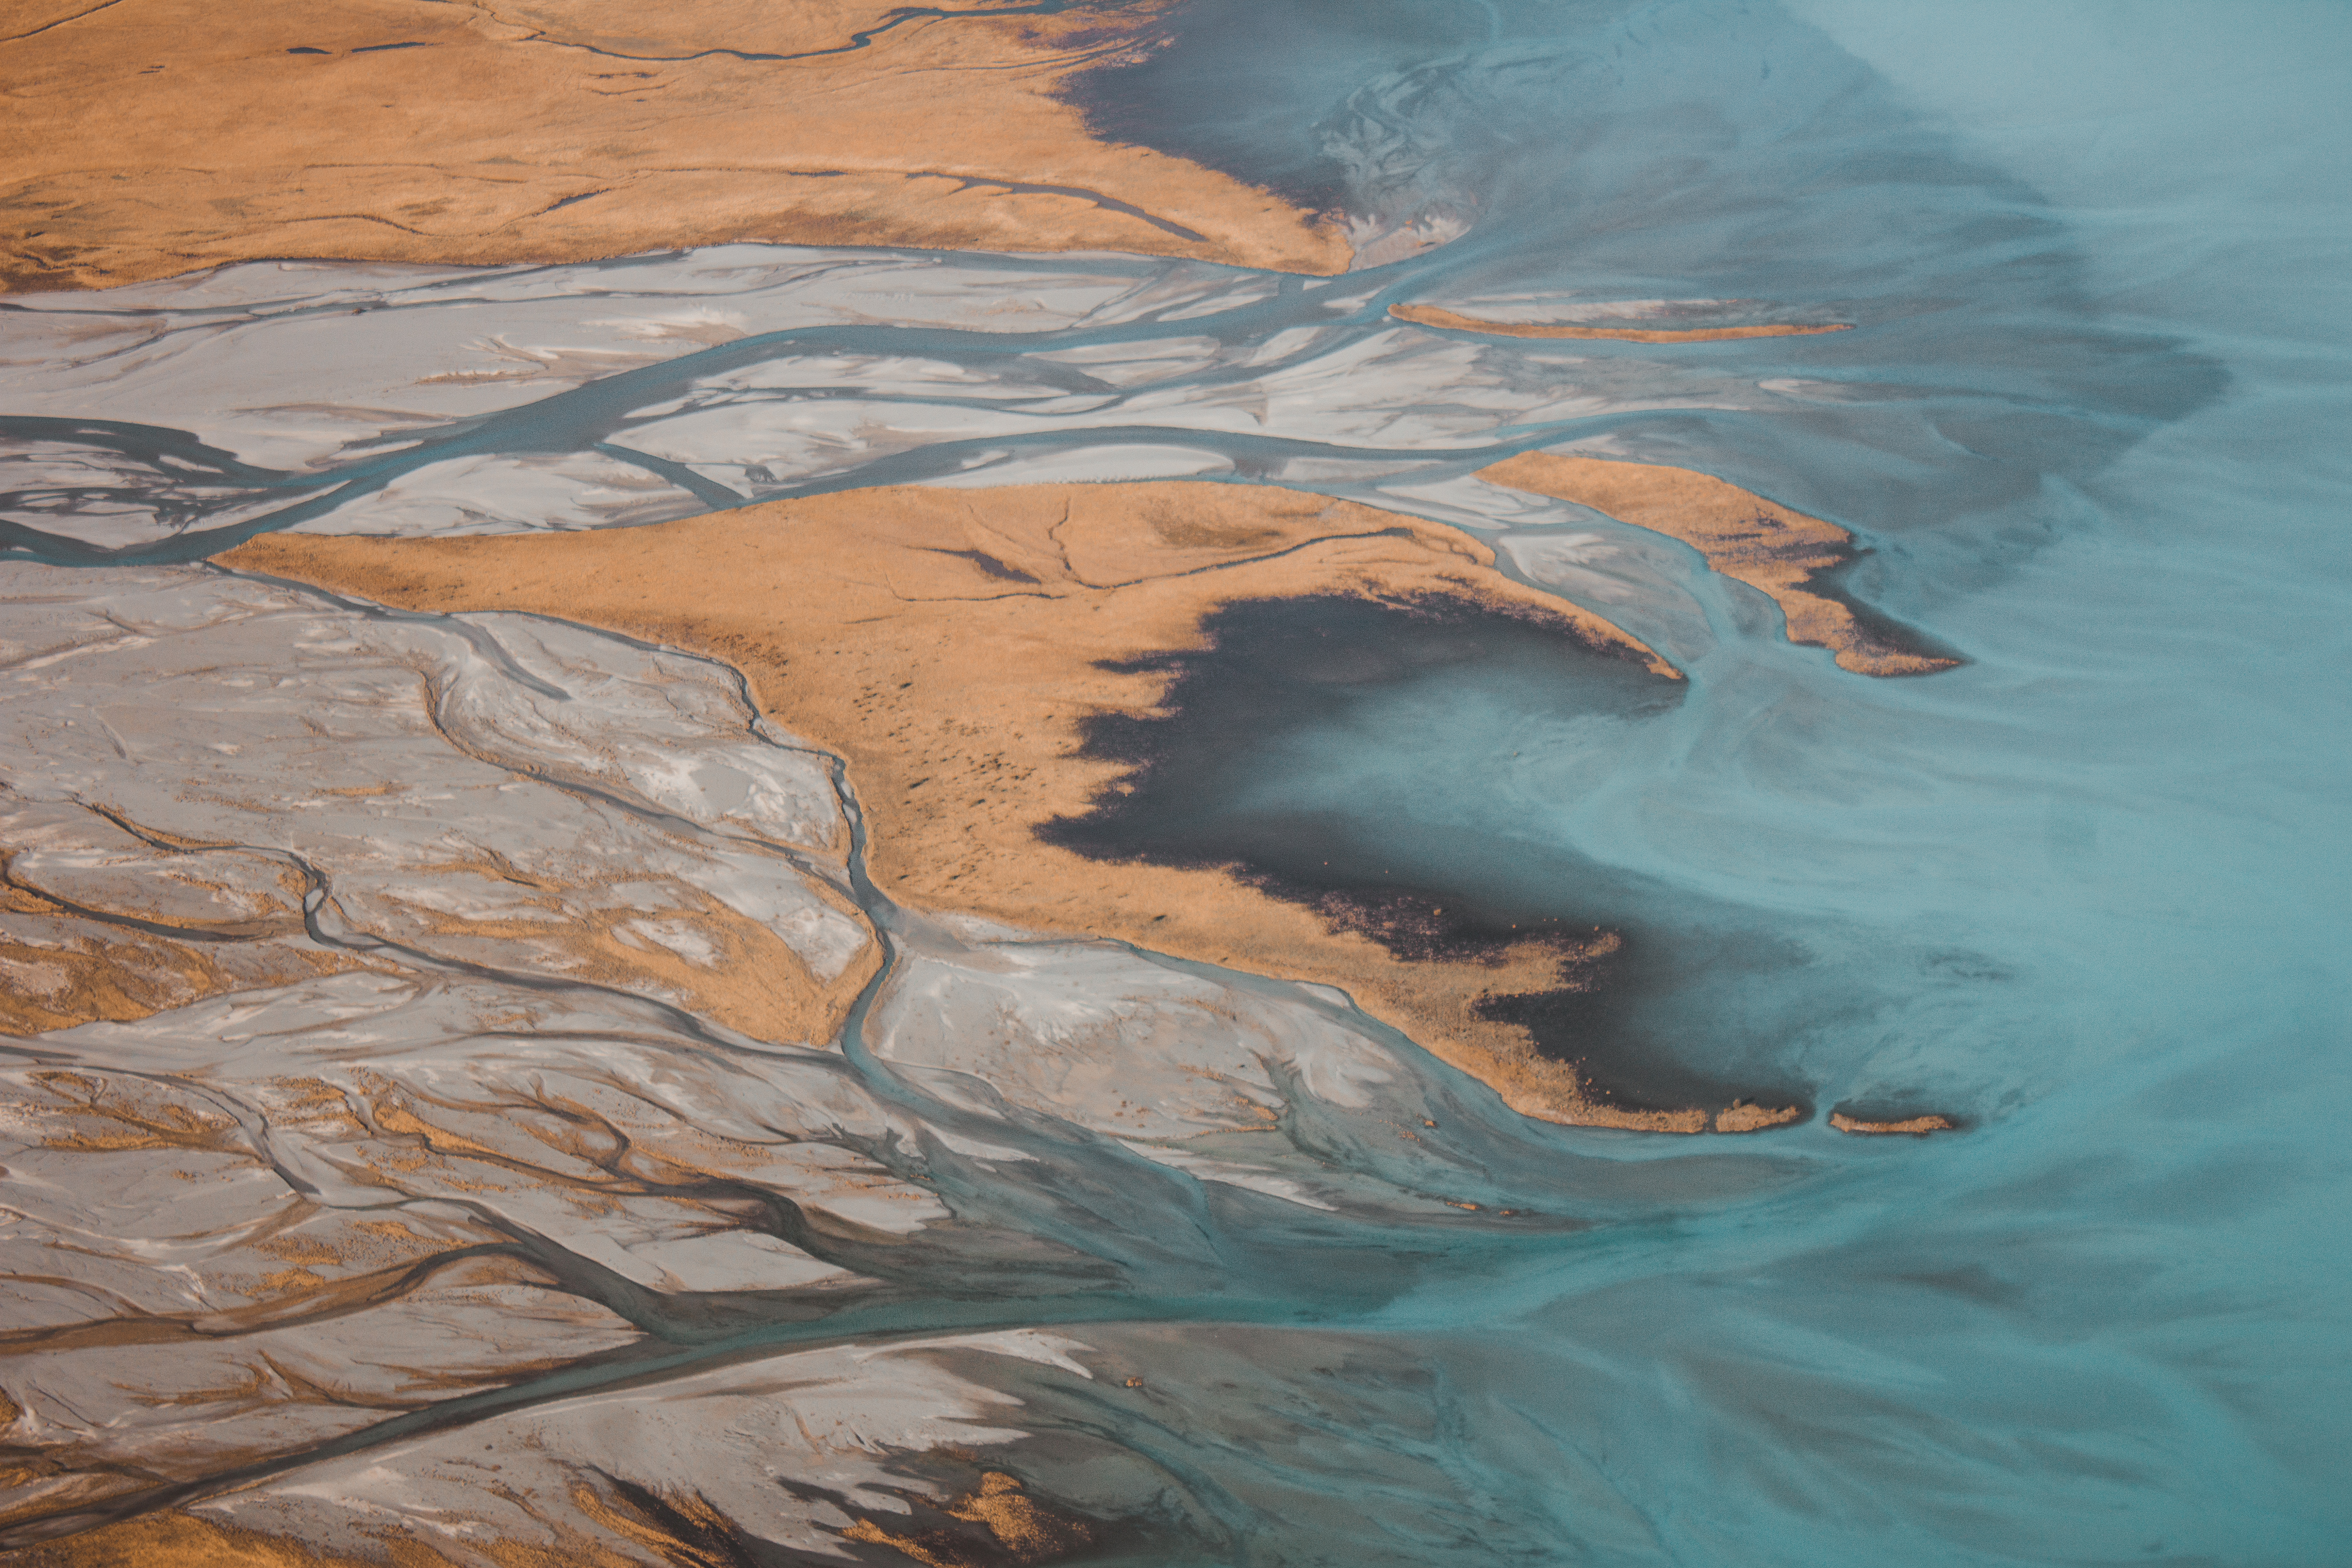
water, geological phenomenon, geology, painting, rock, landscape, world, wave